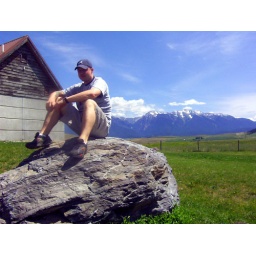
Thomas relaxing on a rock off the highway with the Rocky Mountains in the background. July 2005.